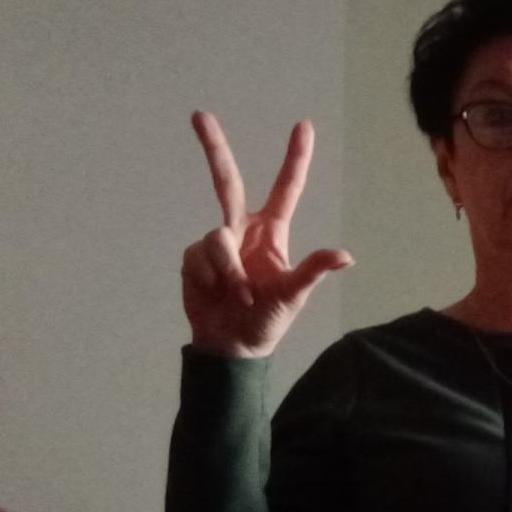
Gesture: three2